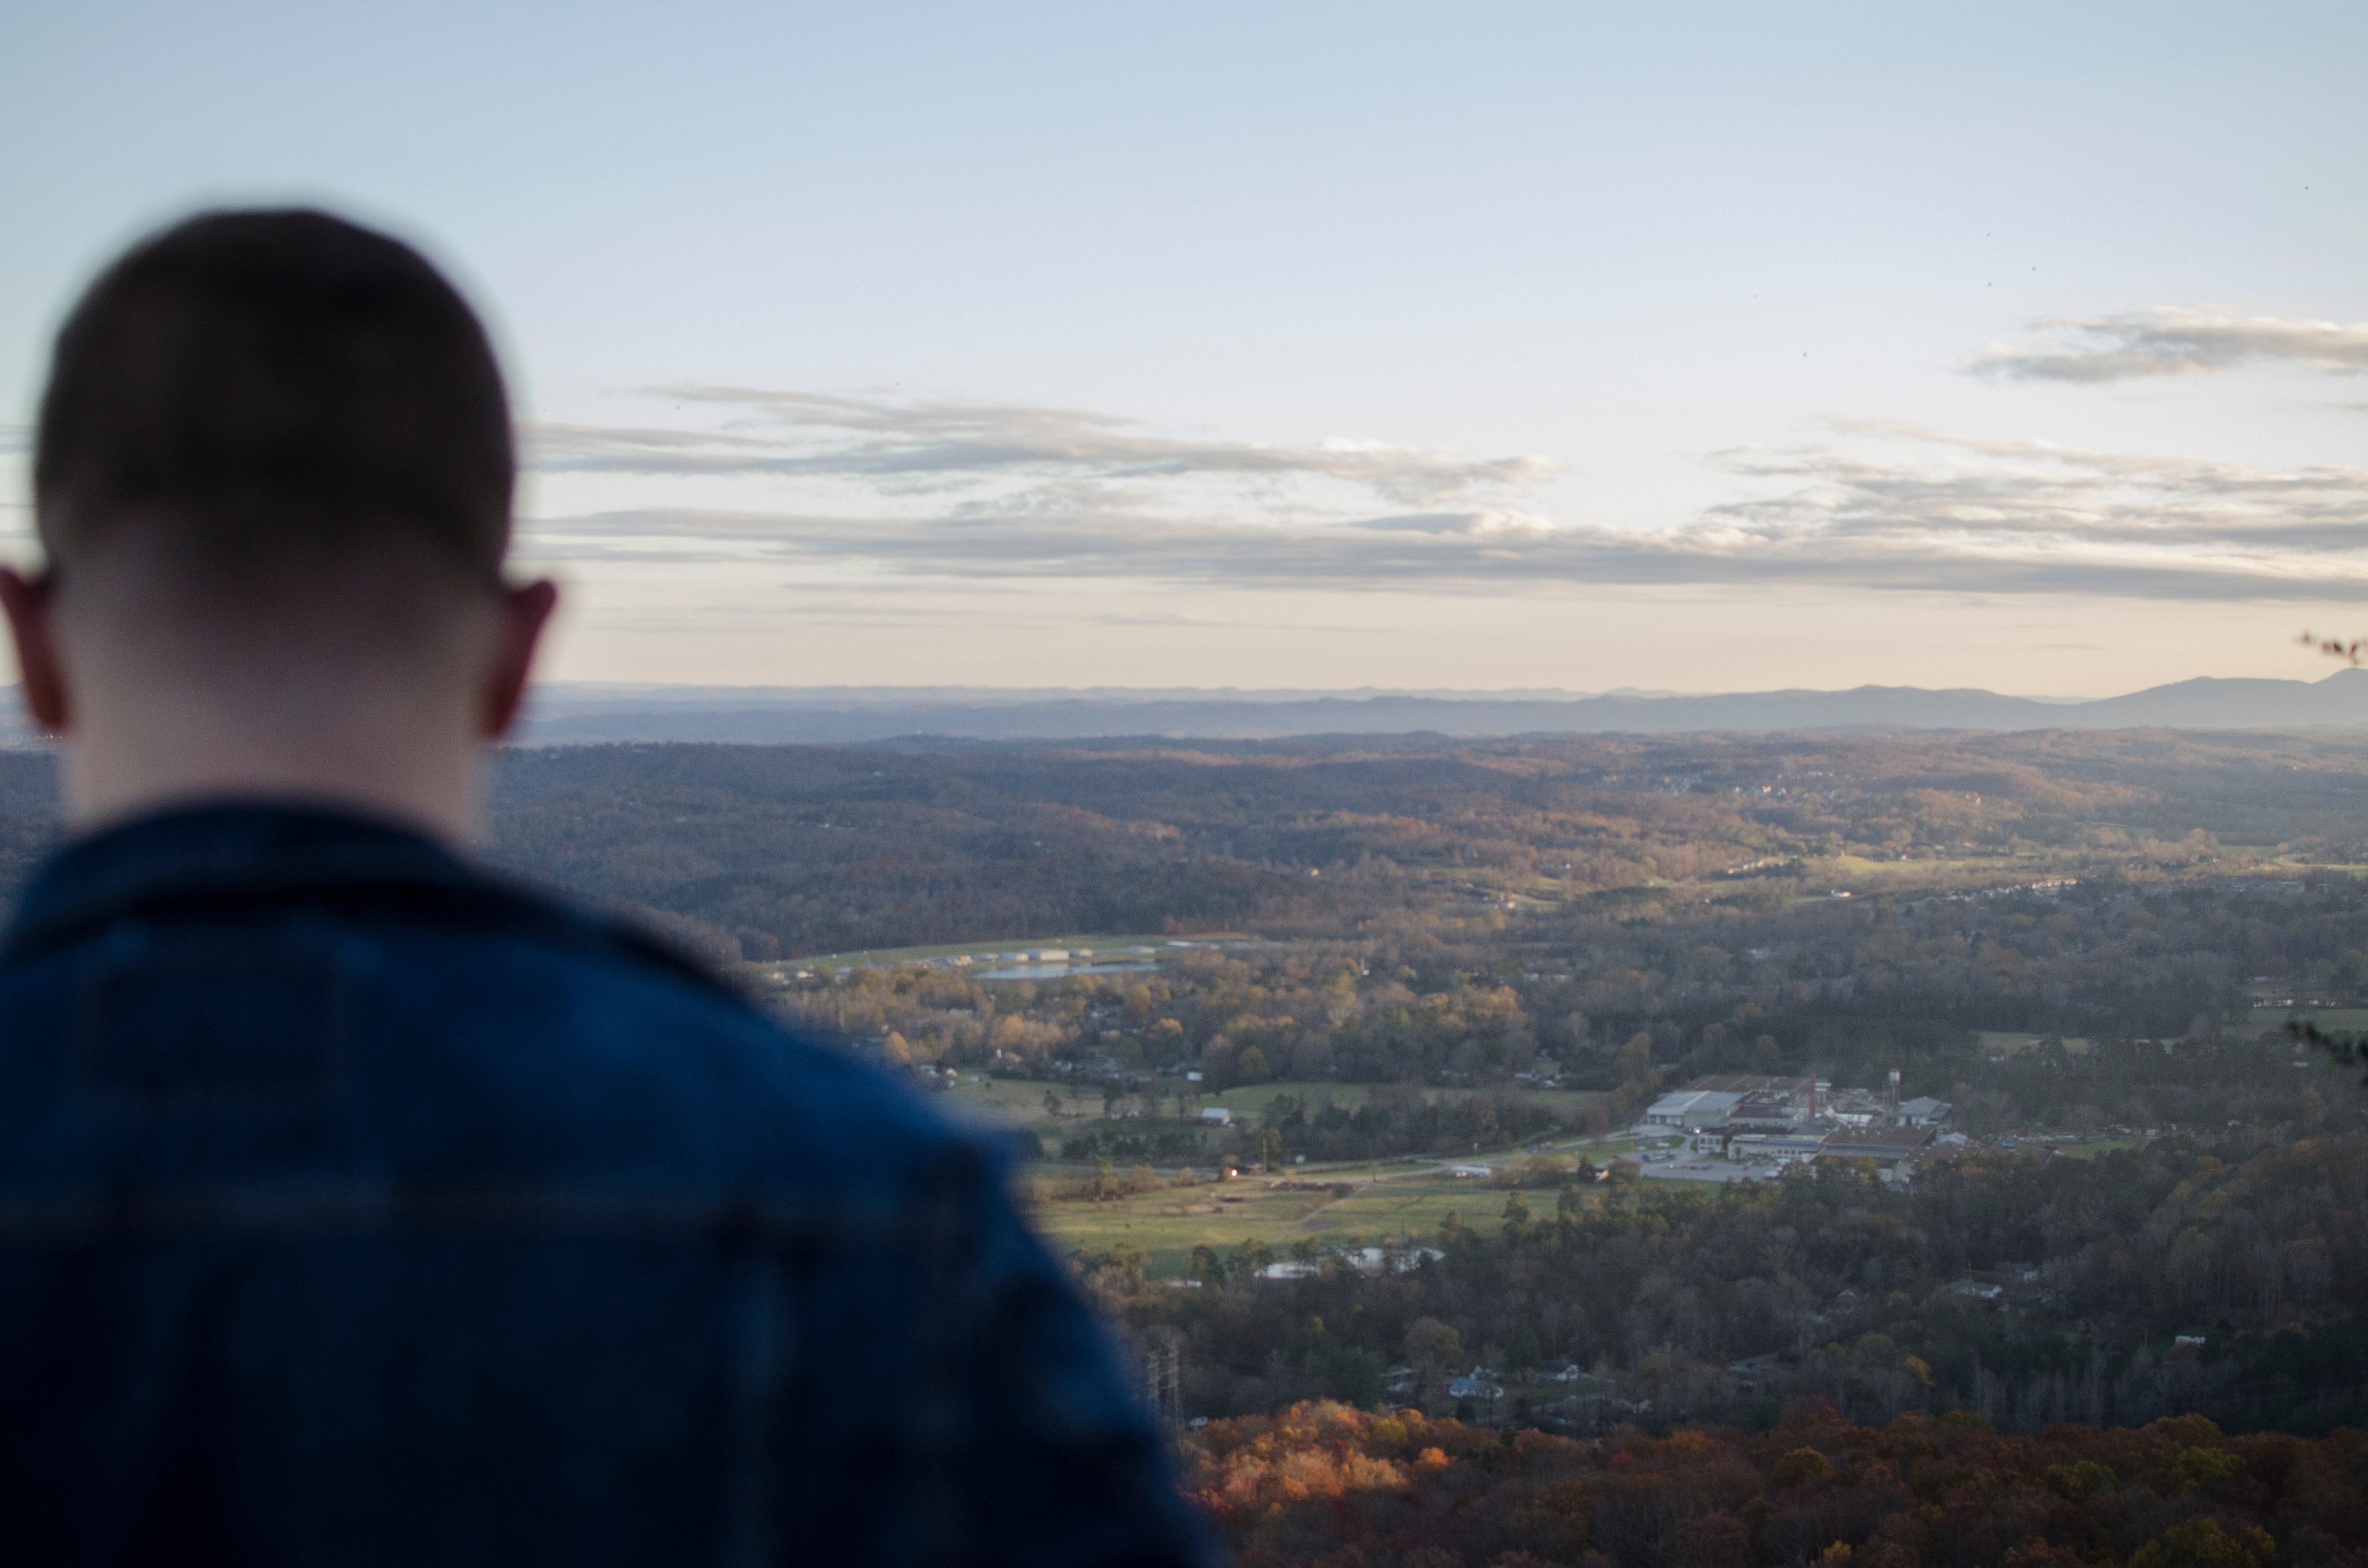
walking, mountain, cloud, sunset, sunlight, morning, hill, evening, summit, atmospheric phenomenon, mountainous landforms